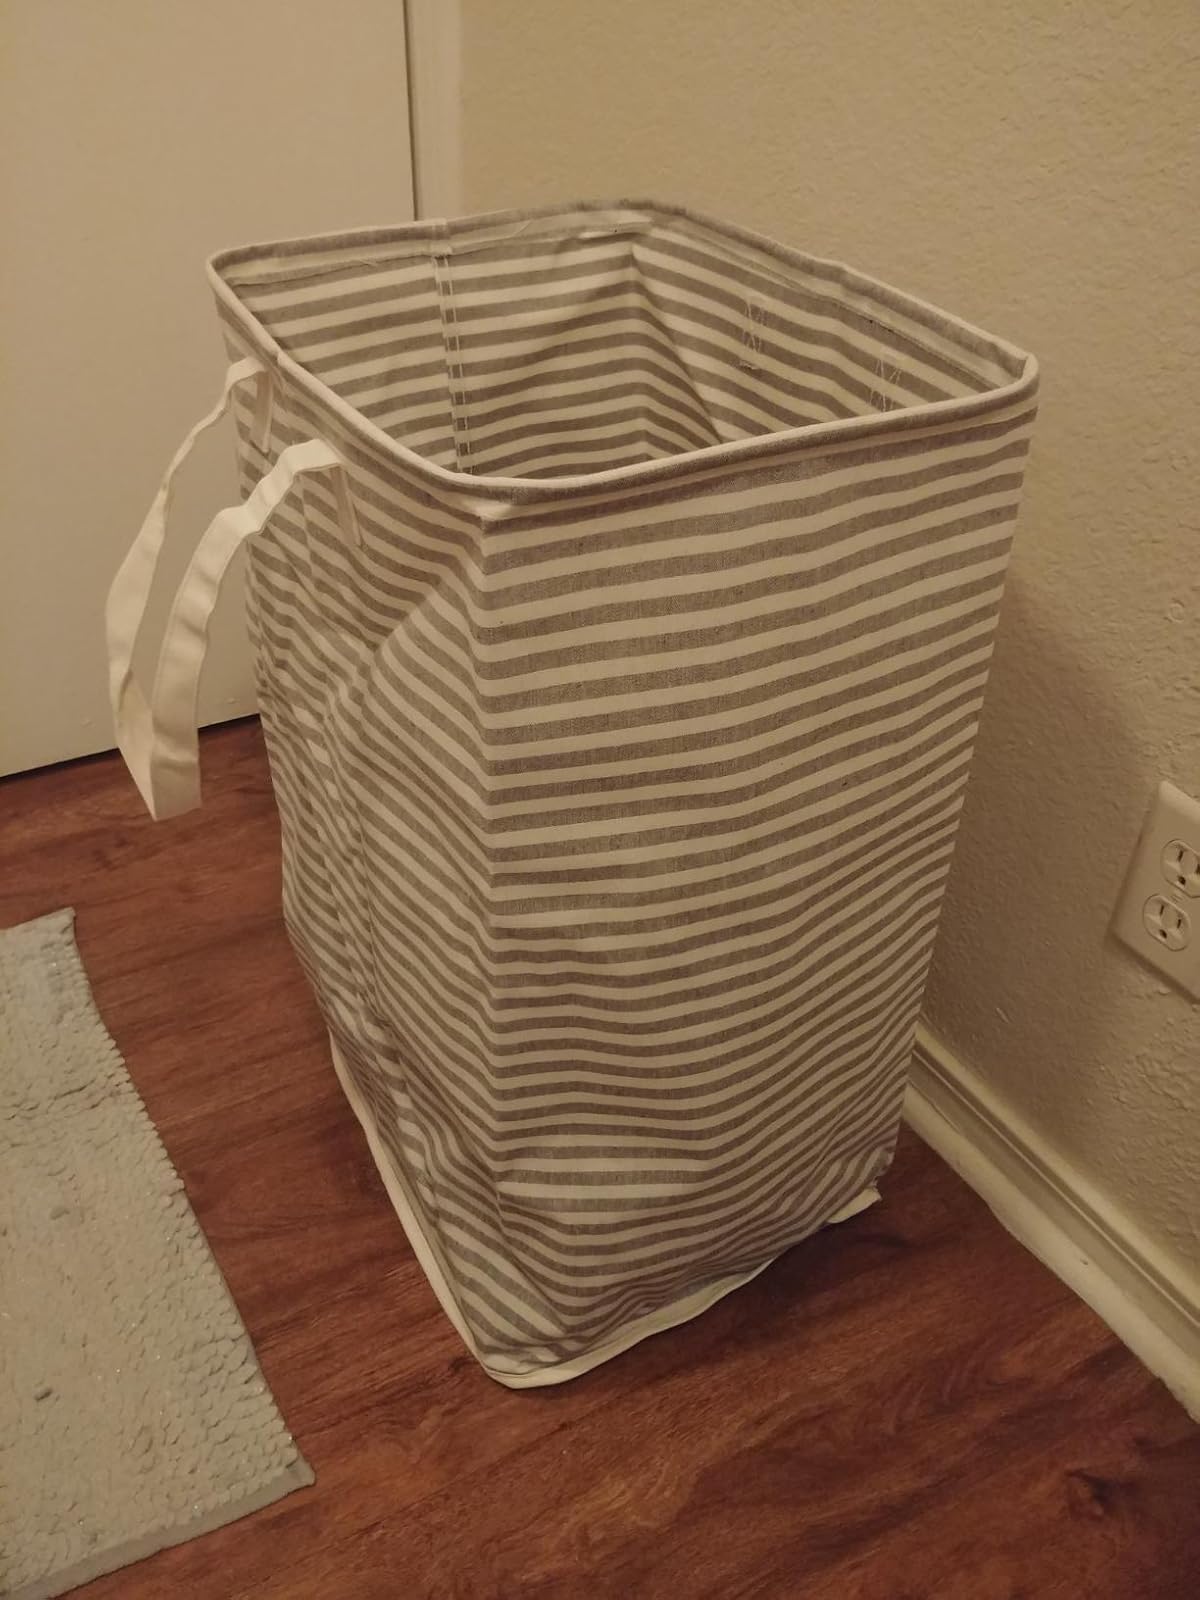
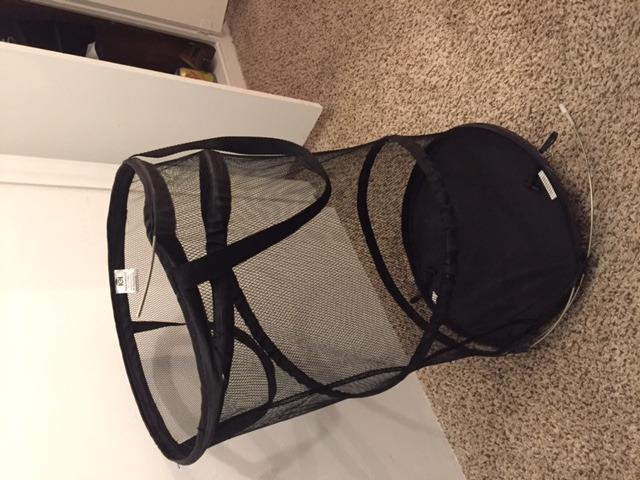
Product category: items_hamper
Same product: no